David Jablonský

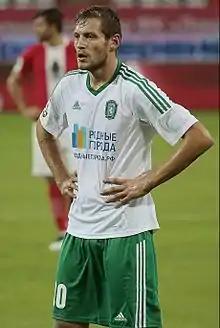
Jablonský with Tom Tomsk in 2016

David Jablonský (born 8 October 1991) is a Czech professional footballer who plays as a centre-back.